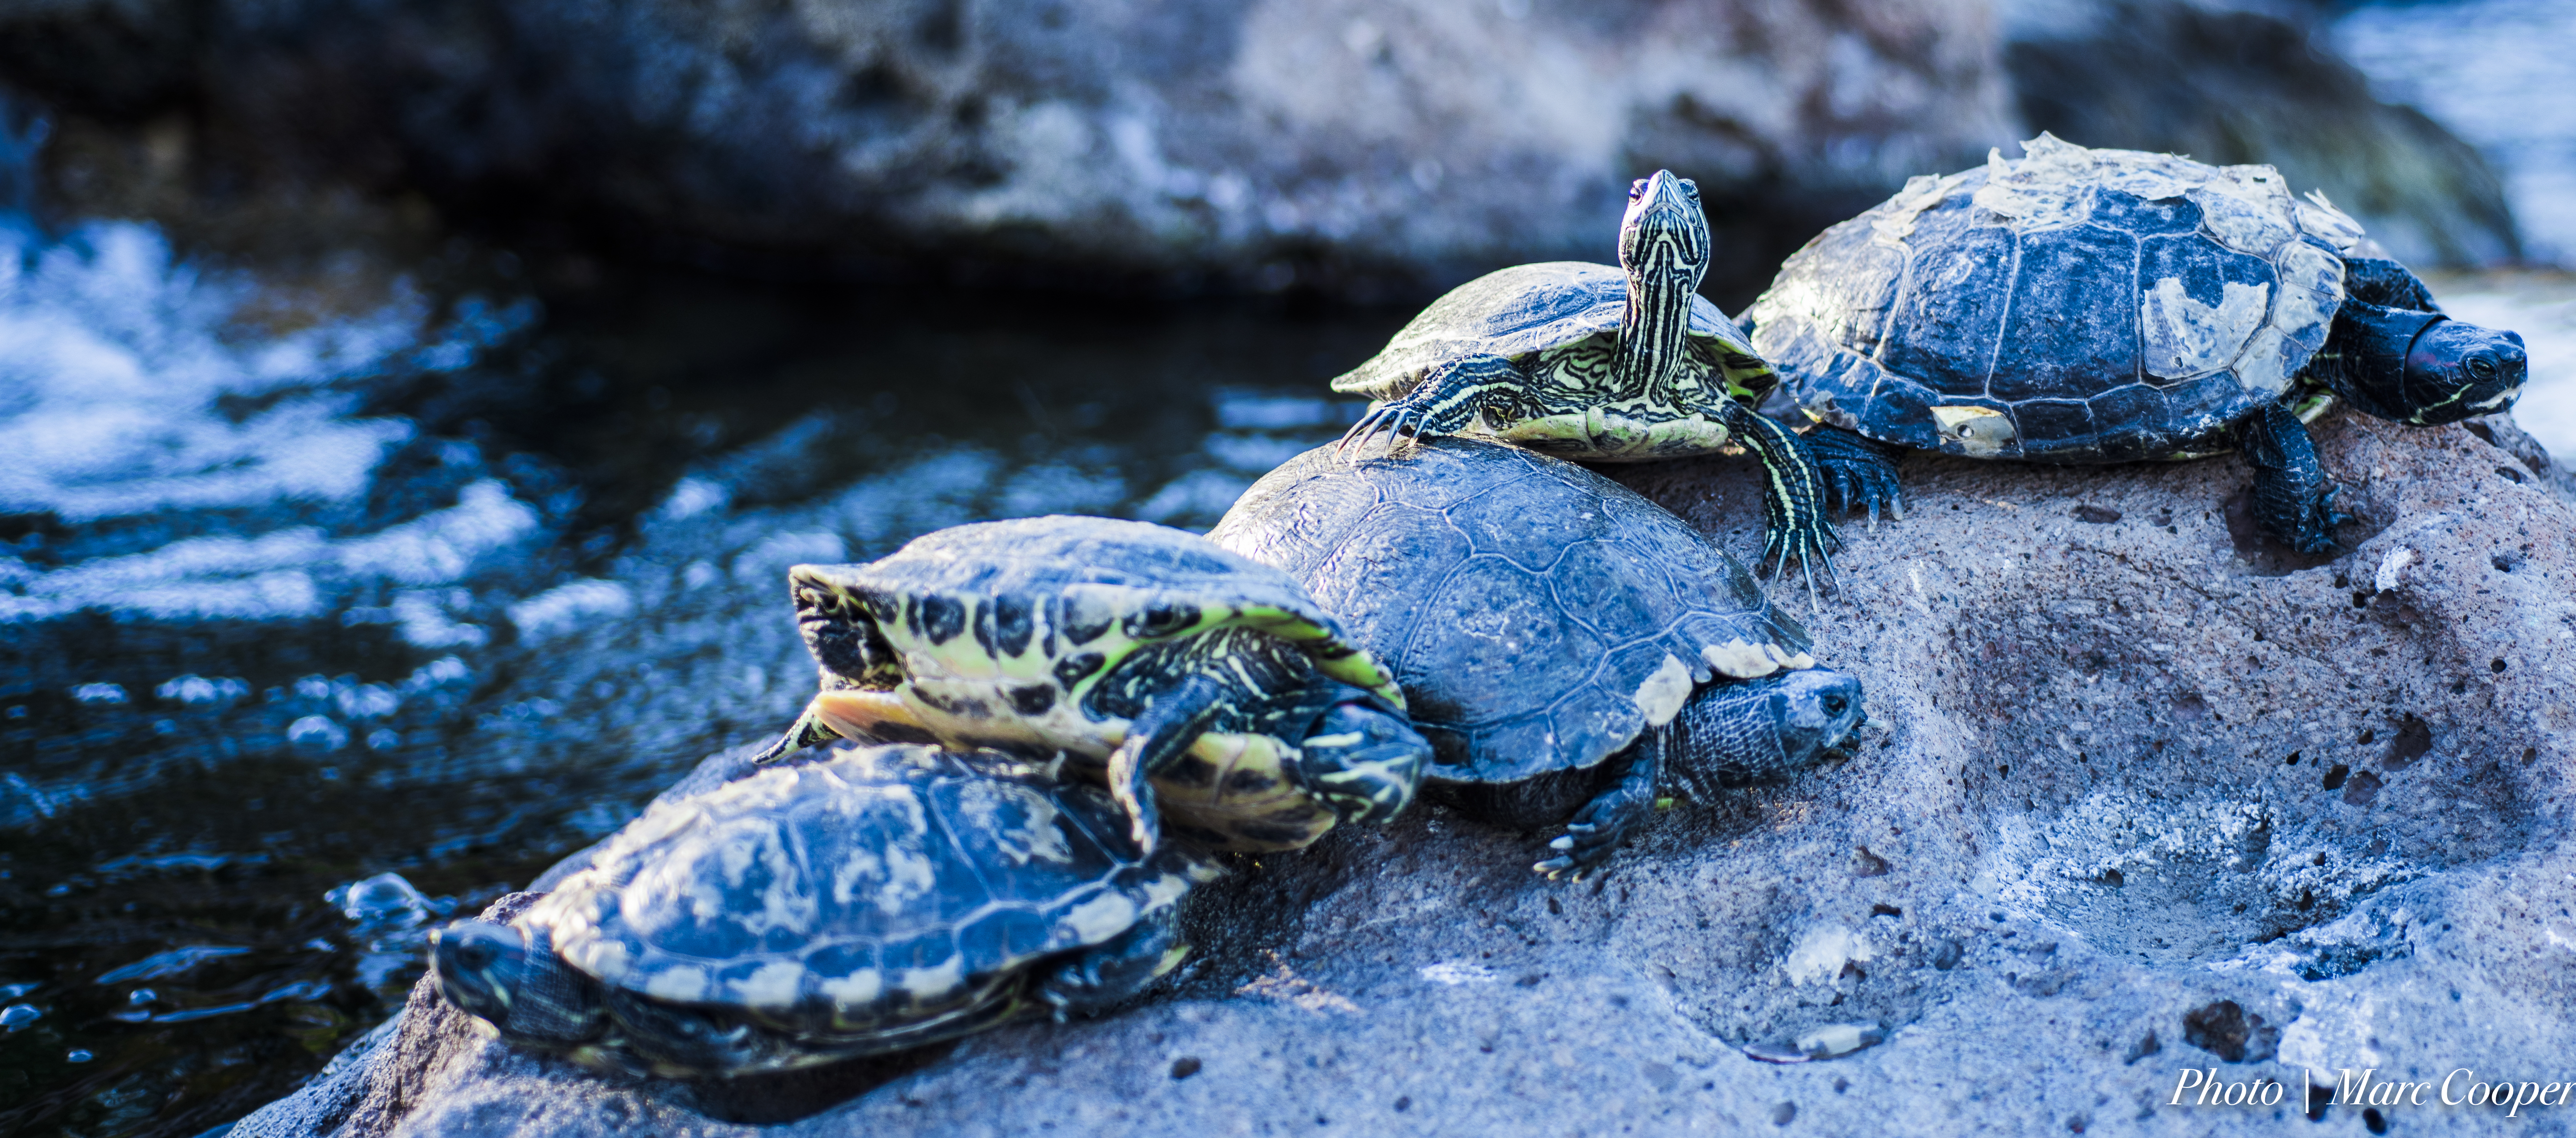
water, creek, bokeh, wildlife, biology, blue, nikon, turtle, sea turtle, reptile, fauna, rocks, outdoors, hdr, vertebrate, depthoffield, d810, los, angeles, calabasas, nikon60mmf28, turtles, reptiles, herps, amphibians, nikkormicro, macro photography, loggerhead, marine biology